Ruddy mongoose

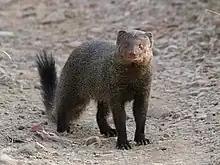
A ruddy mongoose in India

The ruddy mongoose is found in forests and shrub lands in India and Sri Lanka. It is mainly a forest dweller and prefers more secluded areas. It has also been recorded to forage in secluded paddy fields in the region. It is classified as least concern in the IUCN Red List.